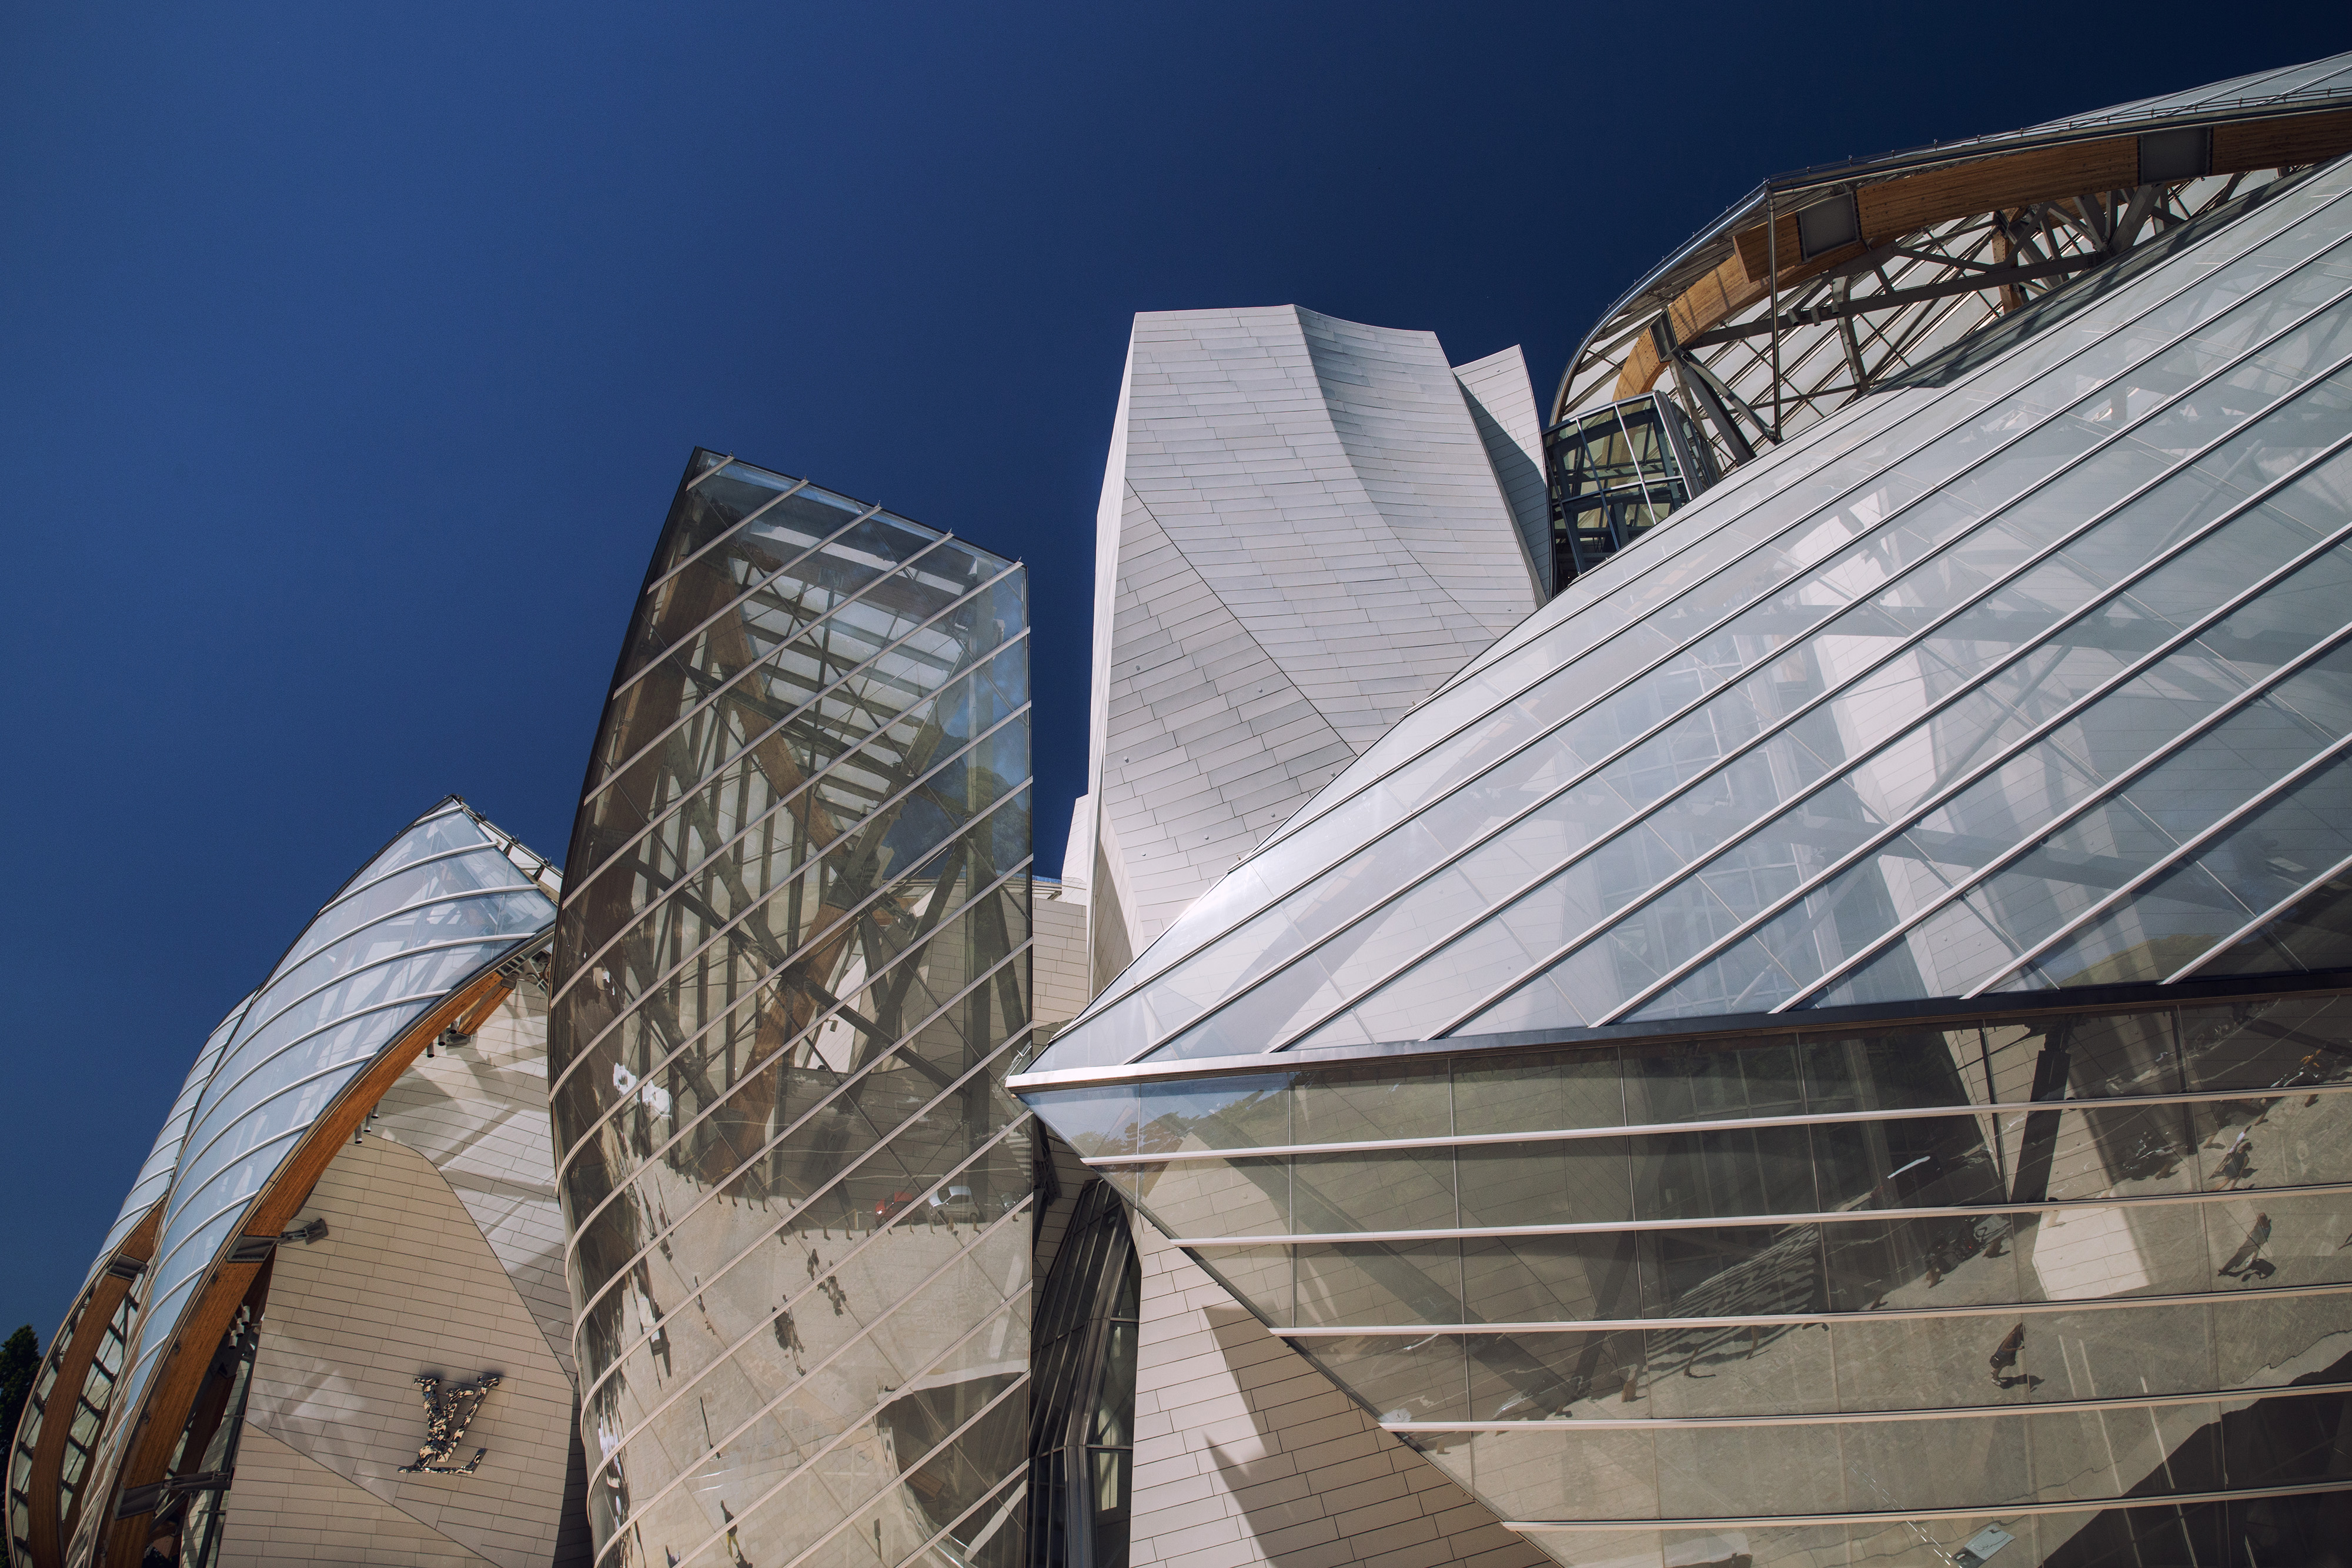
architecture, blue, sky, daytime, building, urban area, line, city, facade, Material property, skyscraper, metropolitan area, house, glass, commercial building, daylighting, mixed use, downtown, metropolis, headquarters, reflection, world, tower block, tower